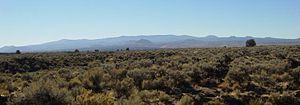
Ceci est la liste des lieux historiques inscrits sur le registre national dans le comté de Modoc en Californie.